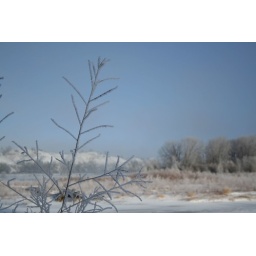
icy tree branch by the yellowstone river